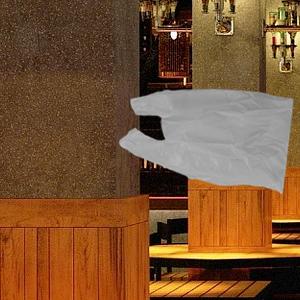
Label: plasticbags